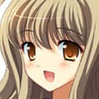
Portrait style: Anime Portrait